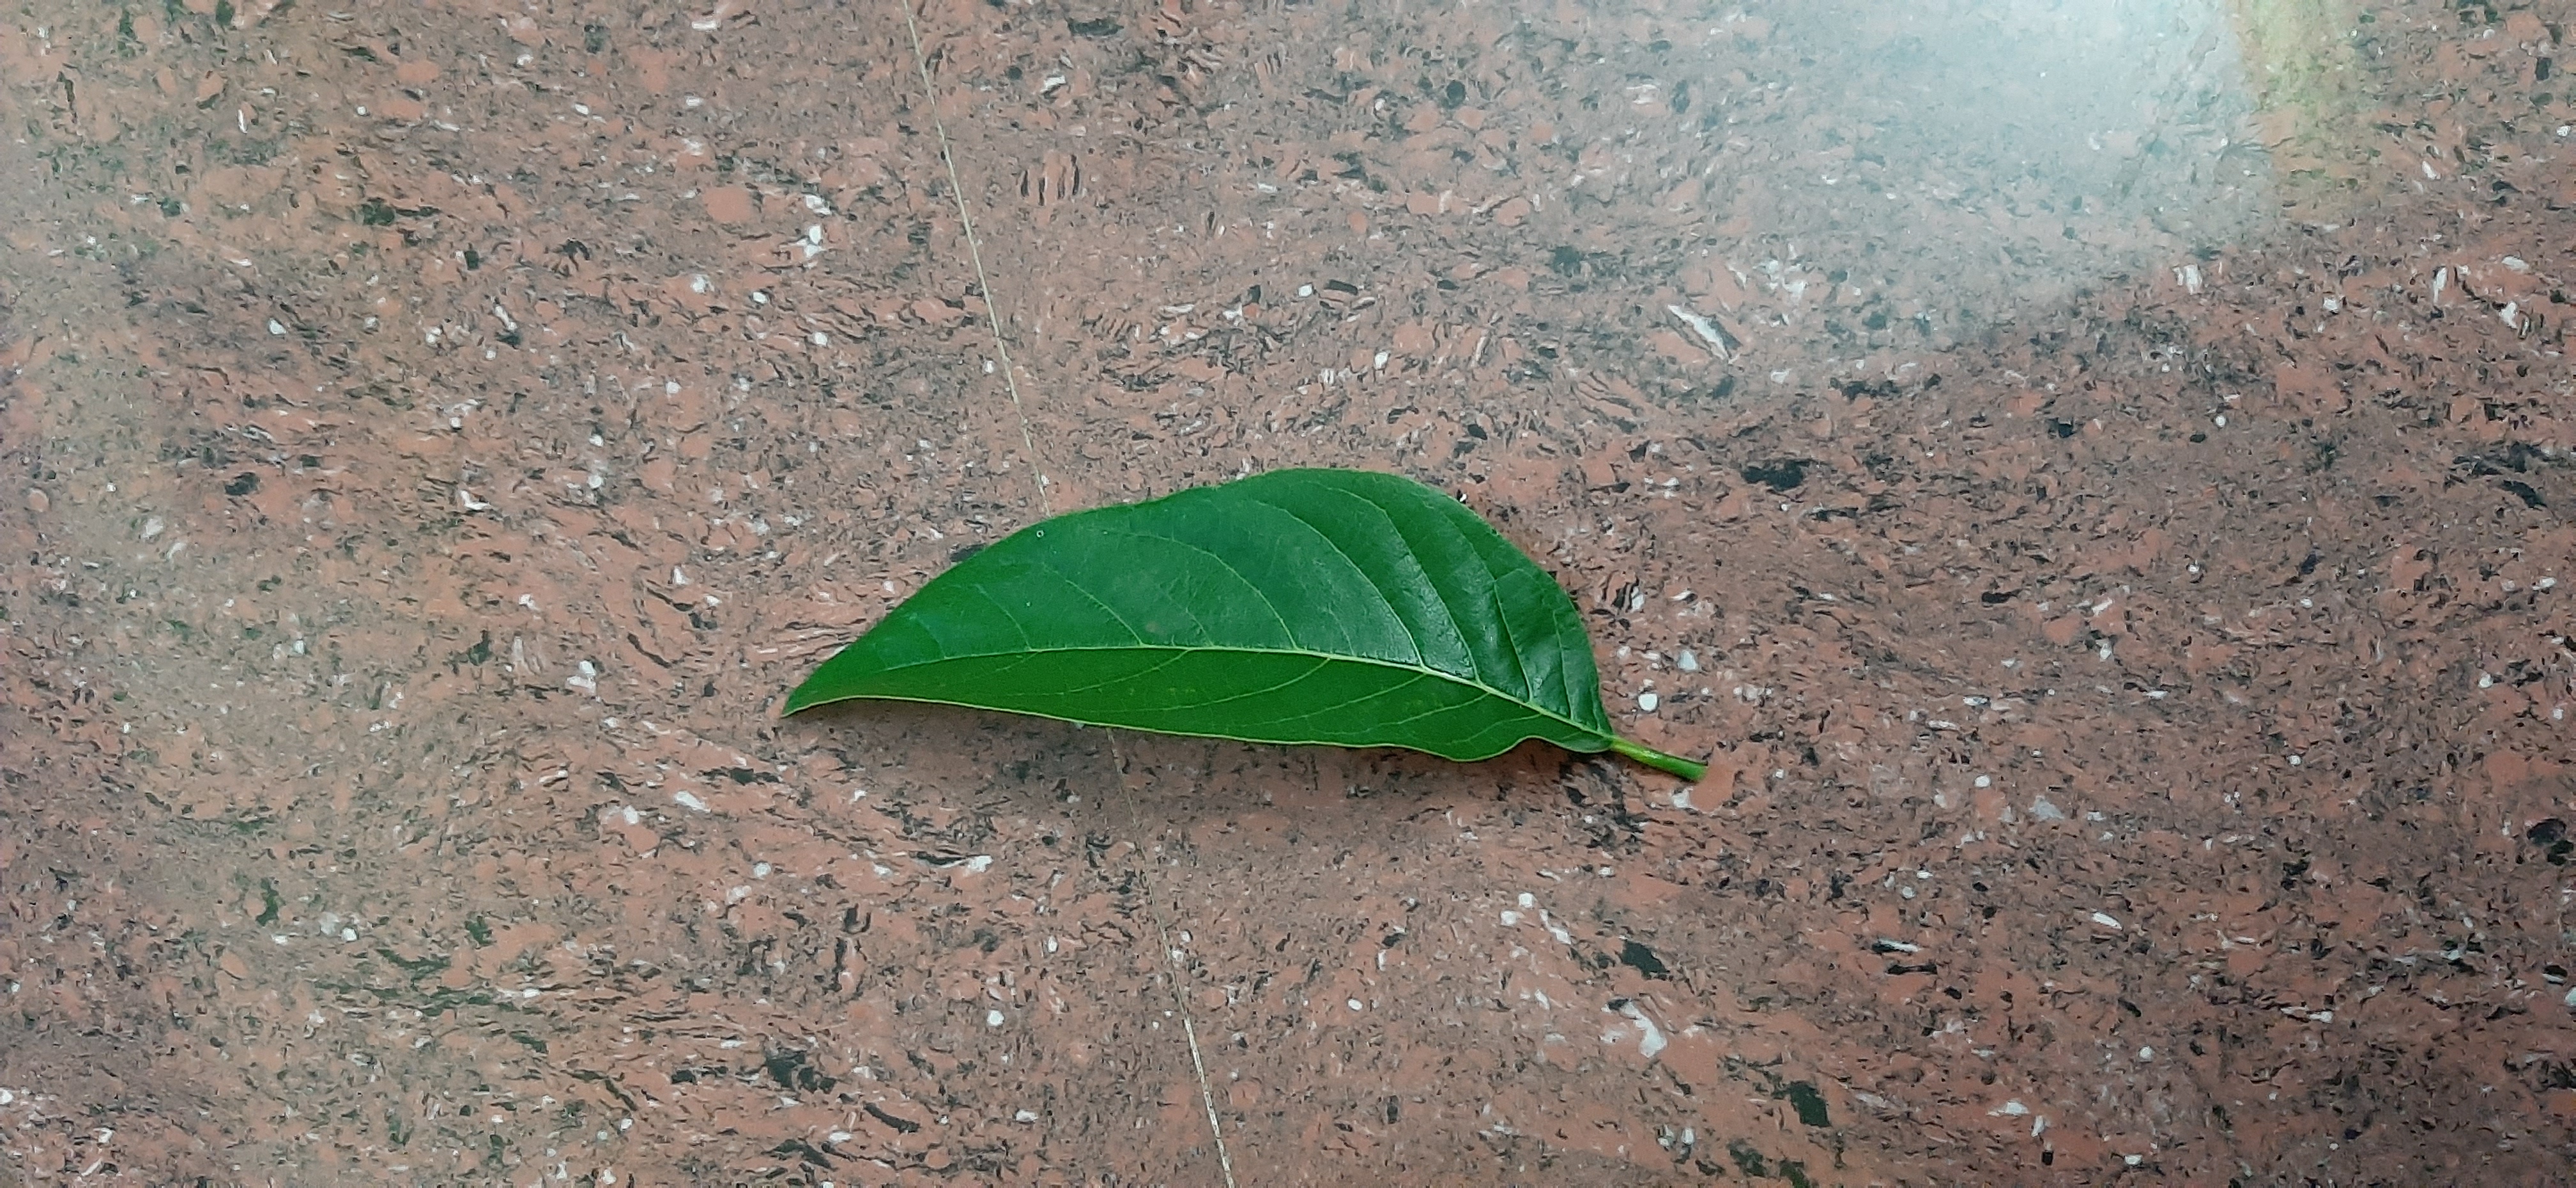
Plant: Seethapala